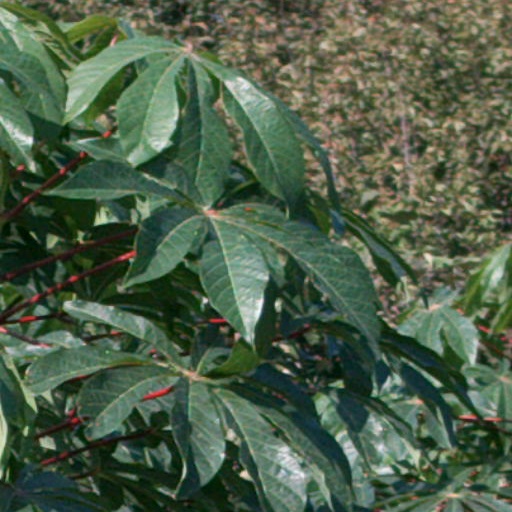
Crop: cassava